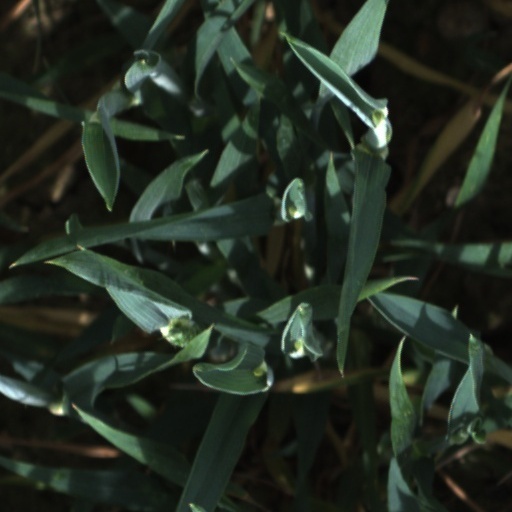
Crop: wheat